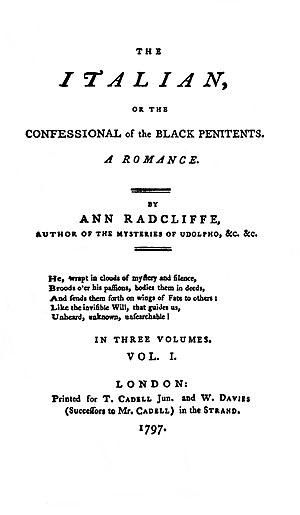
L'Italien ou le Confessionnal des pénitents noirs est un roman gothique de l'écrivain britannique Ann Radcliffe publié en 1797 et traduit en français la même année. Les événements décrits se déroulent en 1764, trente-trois ans avant la sortie du livre. C'est la dernière œuvre publiée du vivant de l'auteur.